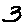
Label: 3